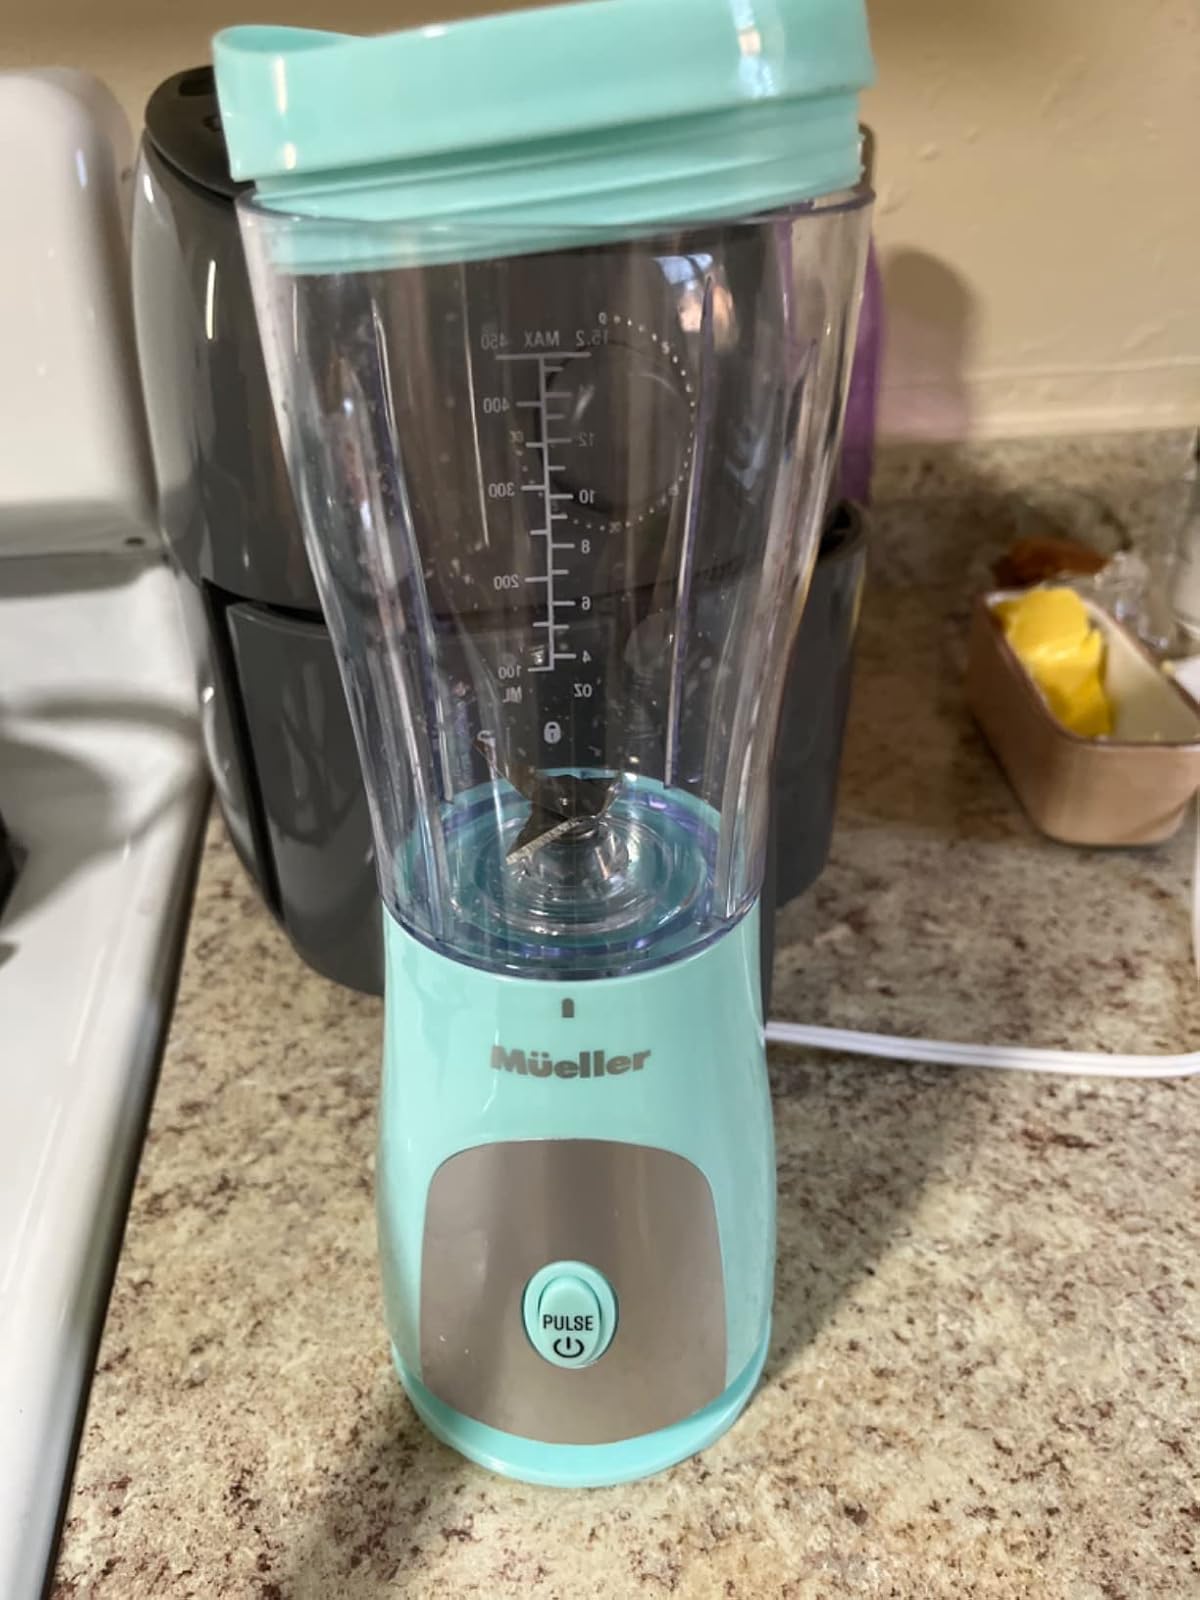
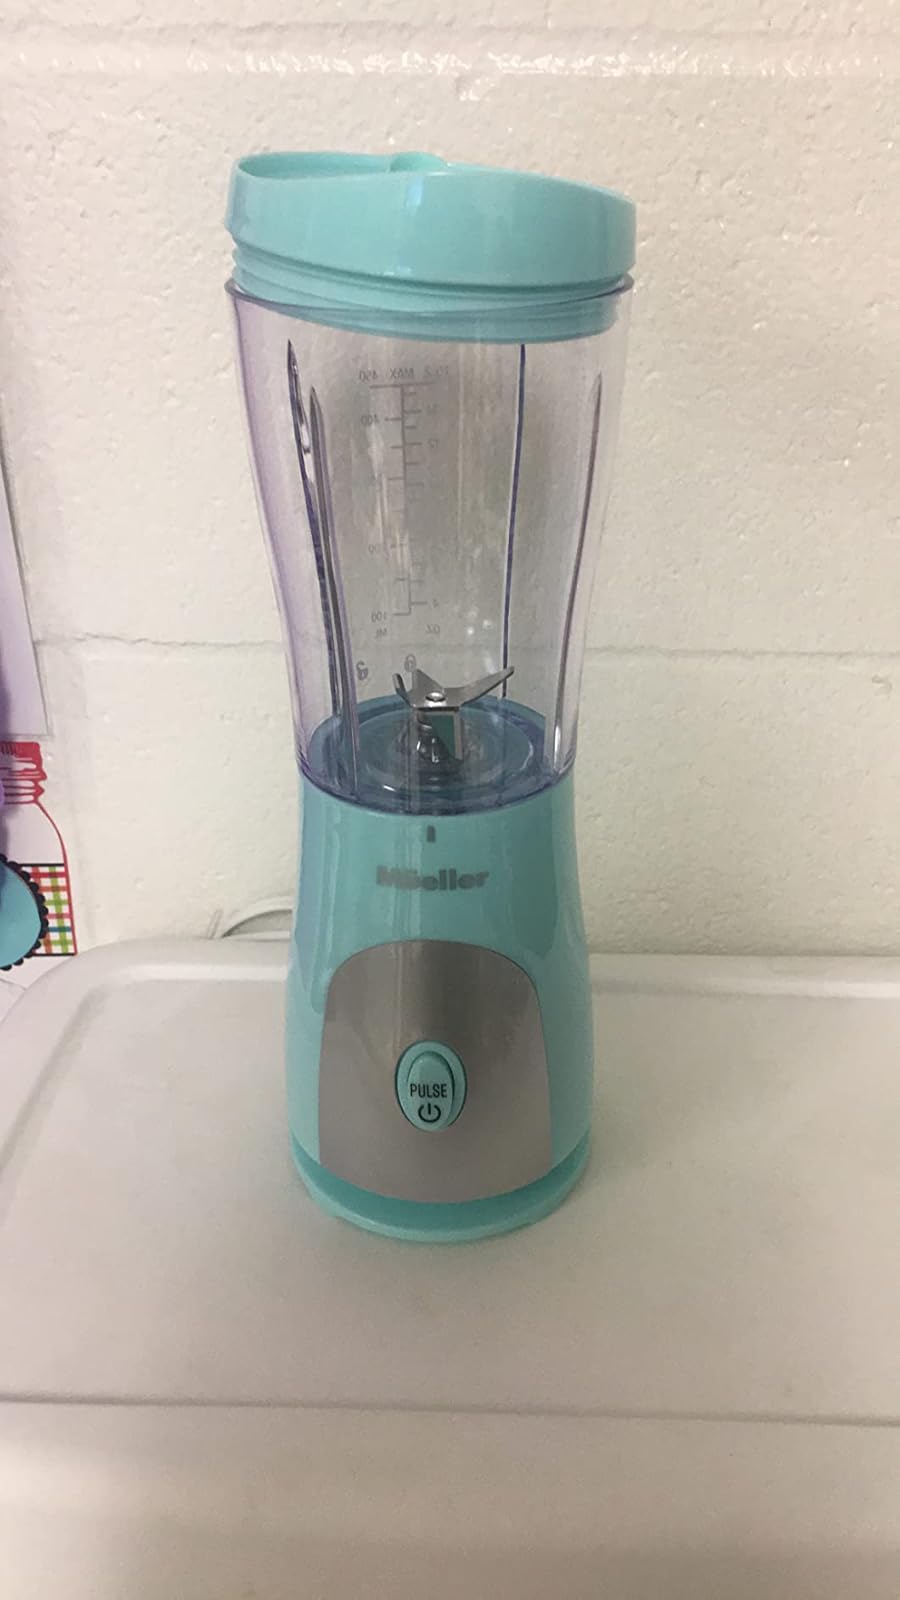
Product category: items_blender
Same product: yes